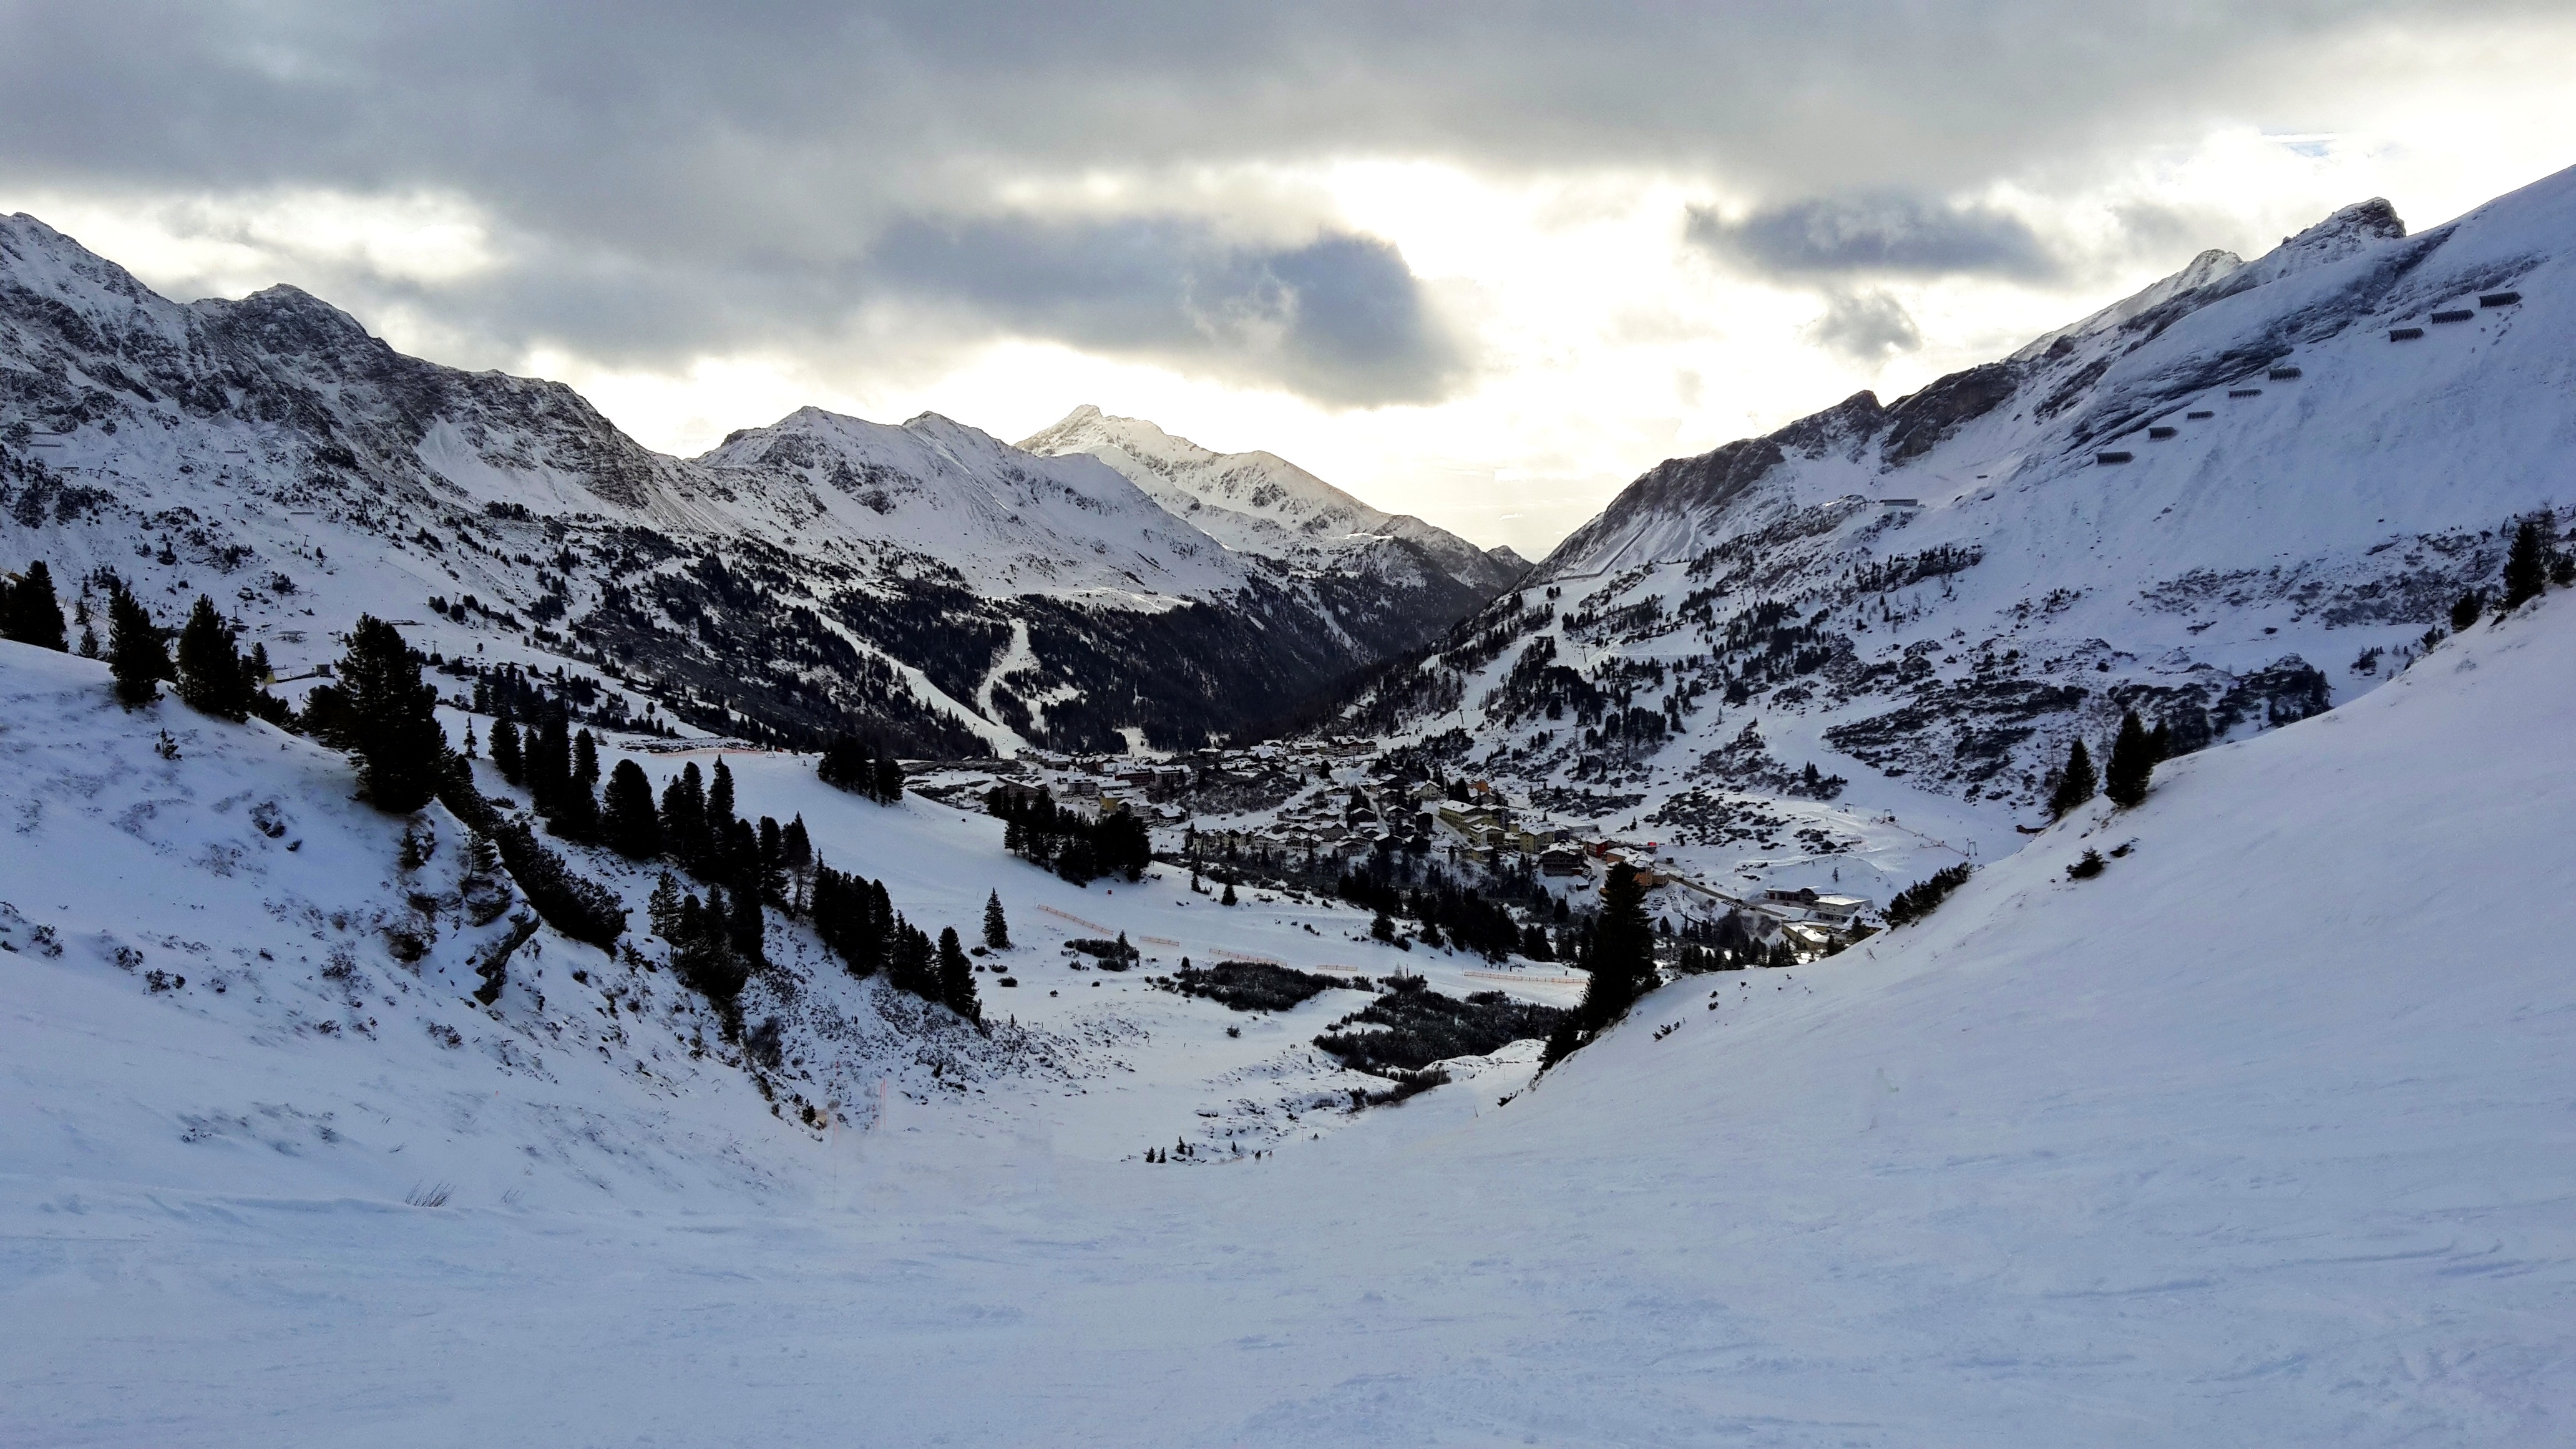
landscape, mountain, snow, winter, sun, mountain range, weather, skiing, season, ridge, summit, austria, winter sport, clouds, mountains, alps, ski, piste, landform, ski touring, ski mountaineering, ski equipment, geographical feature, mountainous landforms, geological phenomenon